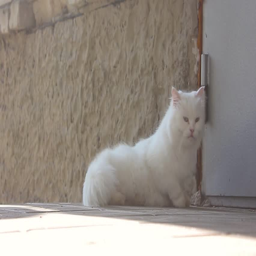
white cat with blue eyes on the street